History of Brazil (1985–present)

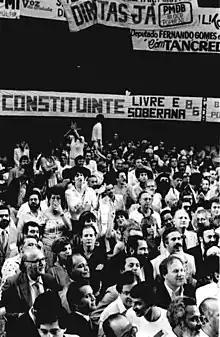
Diretas Já movement

Brazilian history from 1985 to the present, also known as the Sixth Brazilian Republic or New Republic, is the contemporary epoch in the history of Brazil, beginning when civilian government was restored after a 21-year-long military dictatorship established after the 1964 coup d'état. The negotiated transition to democracy reached its climax with the indirect election of Tancredo Neves by Congress. Neves belonged to the Brazilian Democratic Movement Party (MDB), the former controlled opposition to the military regime. He was the first civilian president to be elected since 1964.